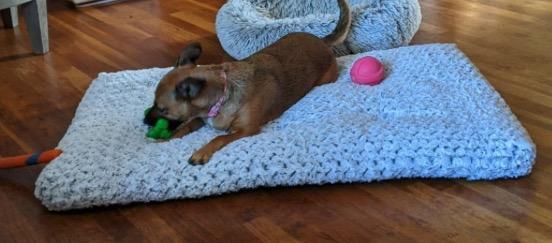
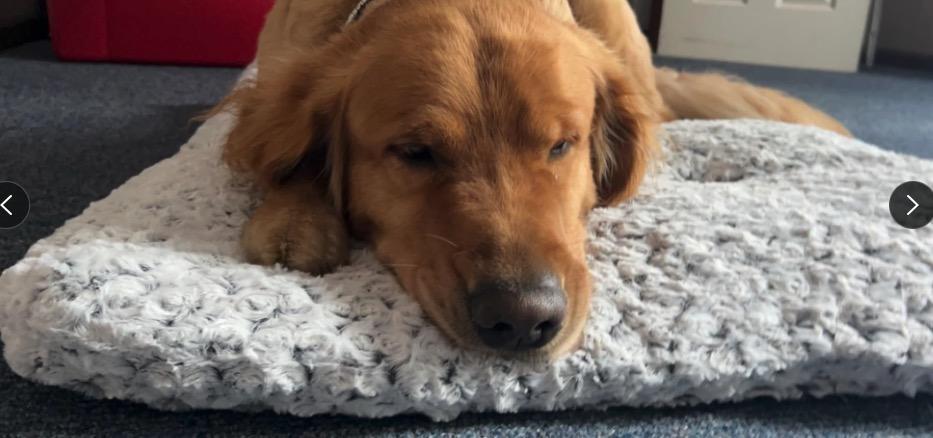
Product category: misc
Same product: yes